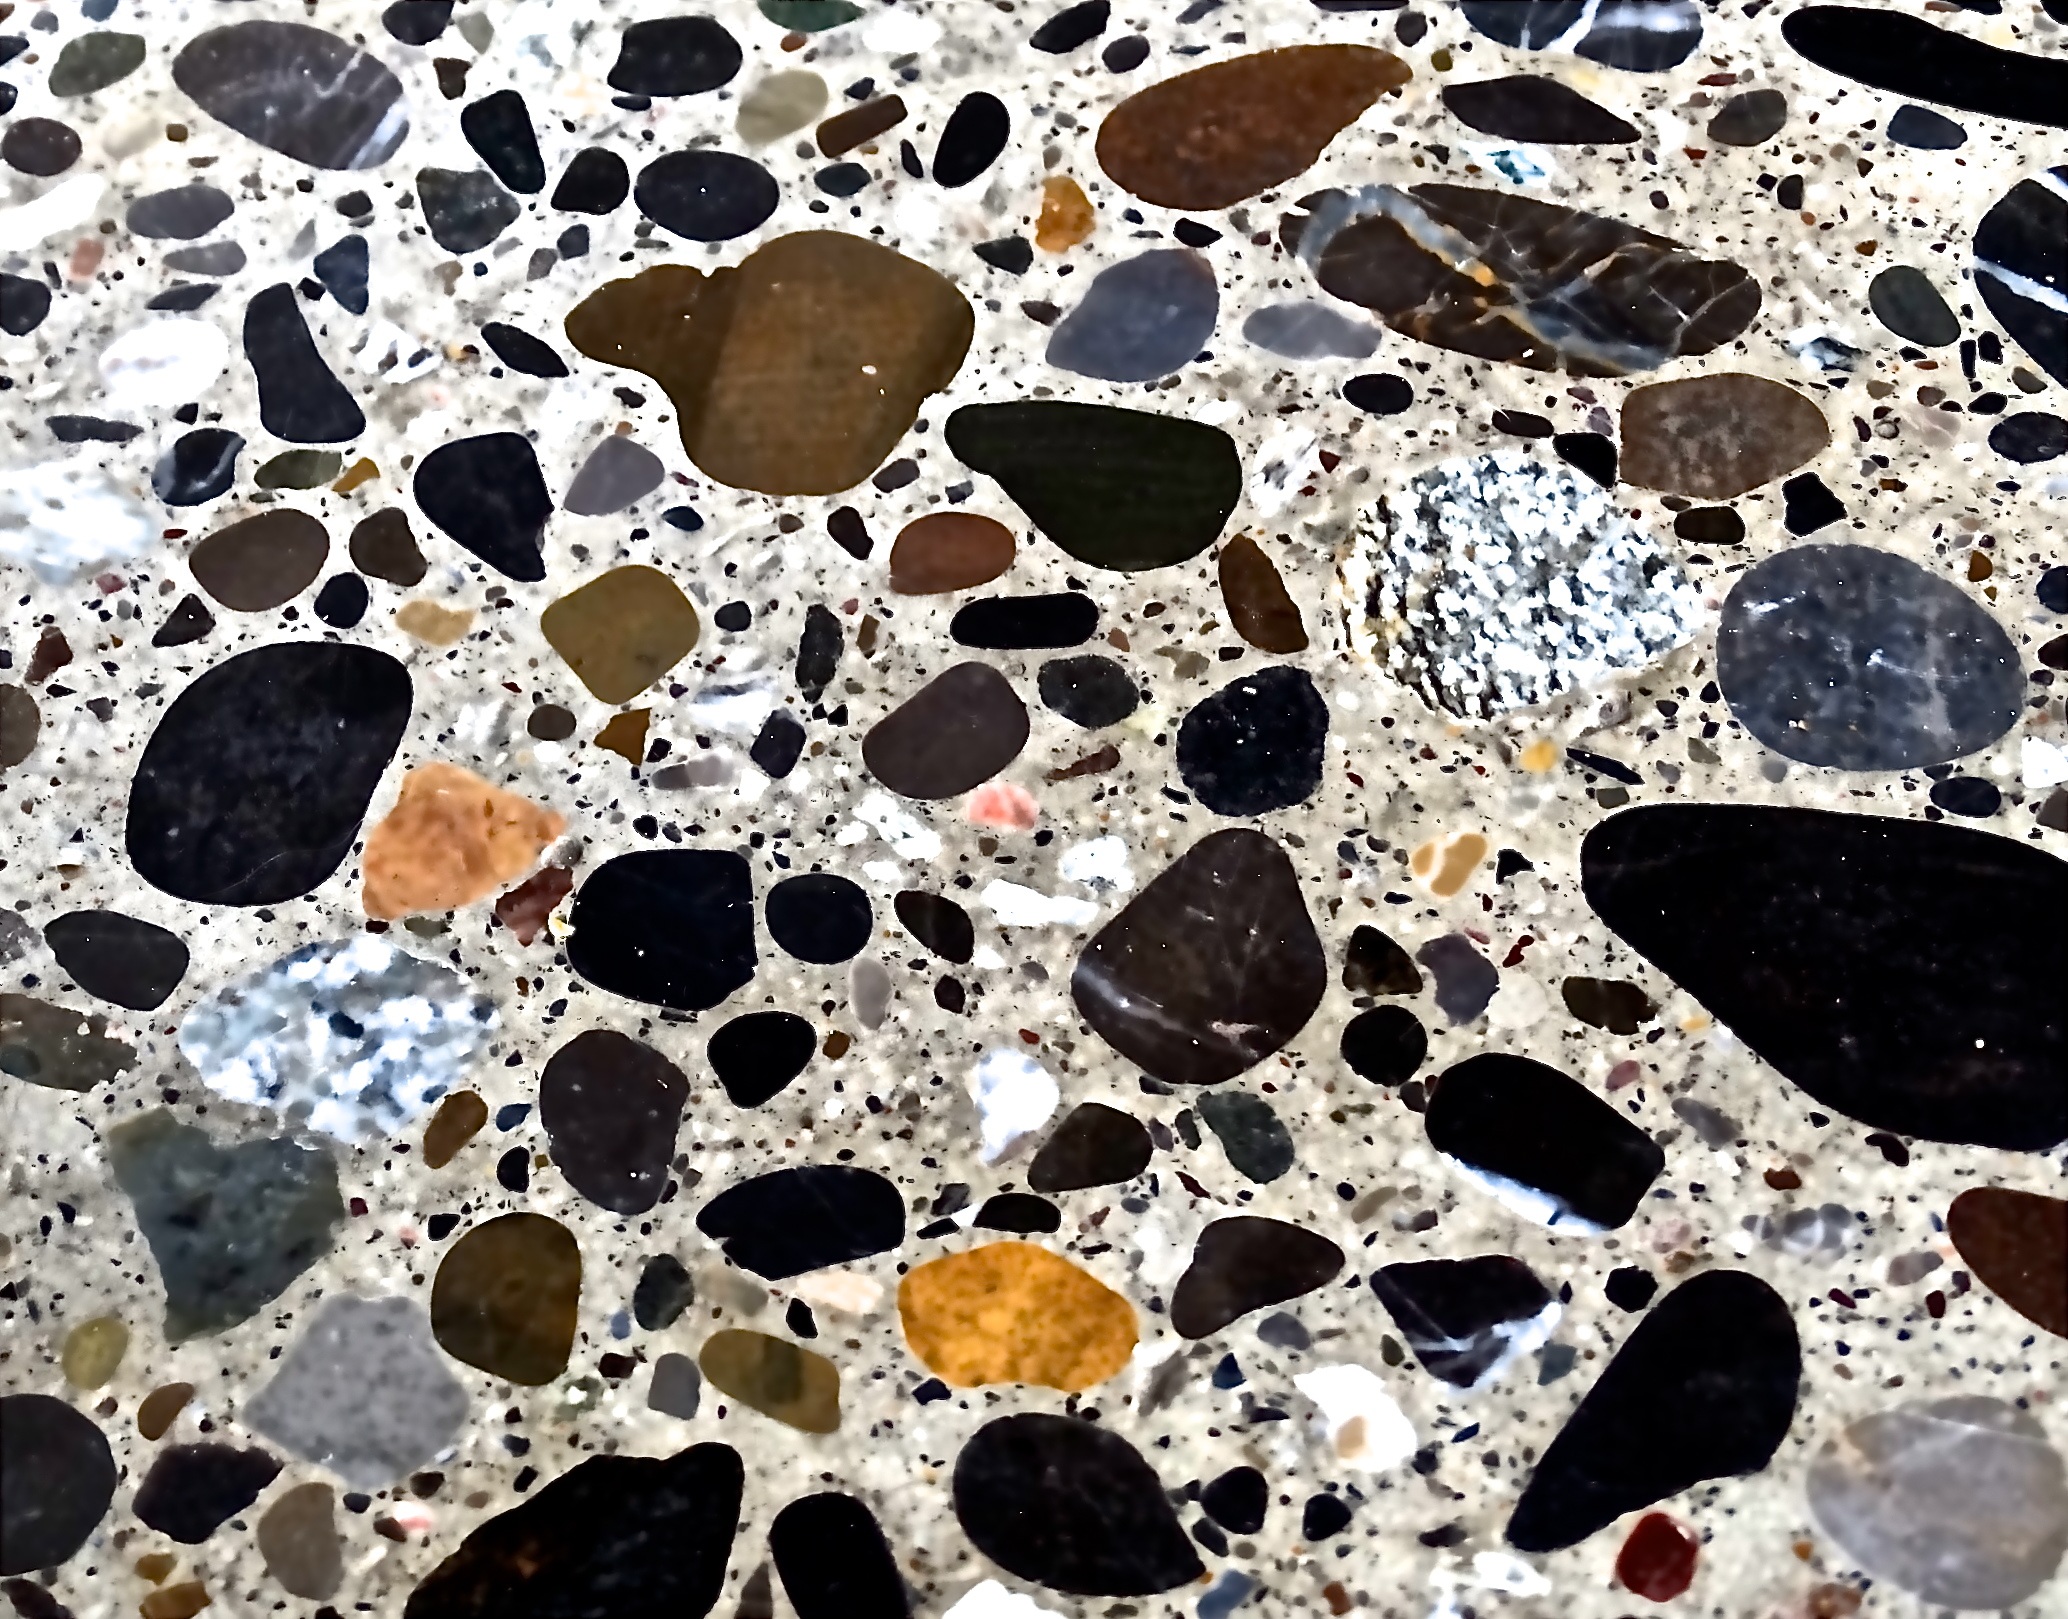
rock, ground, floor, pattern, pebble, smooth, brown, soil, black, yellow, material, circle, stones, art, multicolored, mosaic, flat, flooring, stone floor